Kate Cordsen

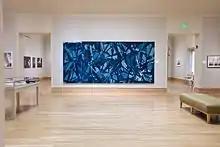
Cyanotype photogram at Florence Griswold Museum, 2016

She received a BA in the history of art and East Asian Studies from Washington and Lee University (founded 1749) where she was the first woman in the university's history to receive an undergraduate degree. Cordsen has an MPP from Georgetown University and studied Chinese and Japanese Art History at Harvard University and photography at the International Center of Photography.